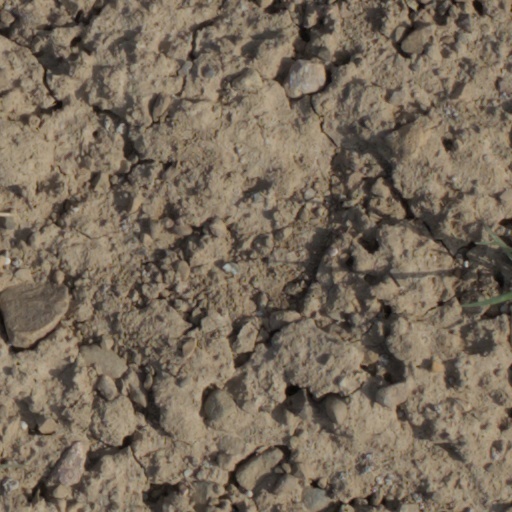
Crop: wheat